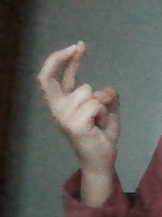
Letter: zay